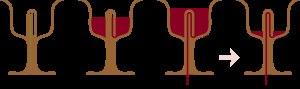
Une coupe de Pythagore ou coupe de Tantale est un verre qui force son utilisateur à le remplir avec modération. Attribué à Pythagore, ce verre permet à l'utilisateur de le remplir jusqu'à un certain niveau. Si l'utilisateur remplit le verre jusqu'à ce niveau, il peut boire normalement, s'il le remplit au-dessus de ce niveau, la coupe déverse son contenu par le bas.